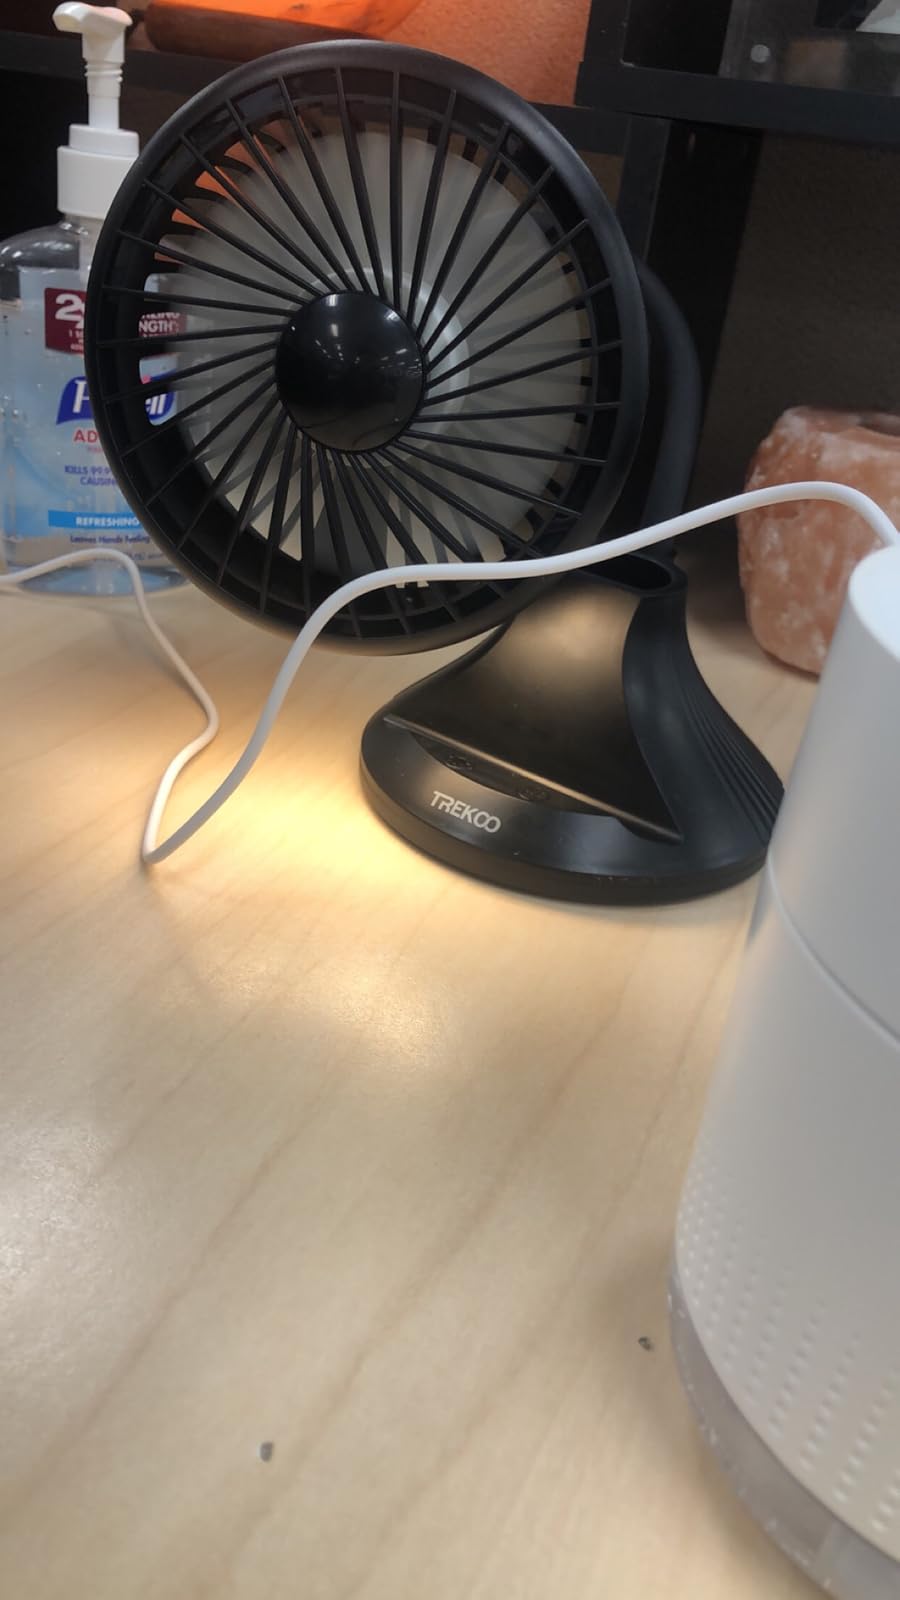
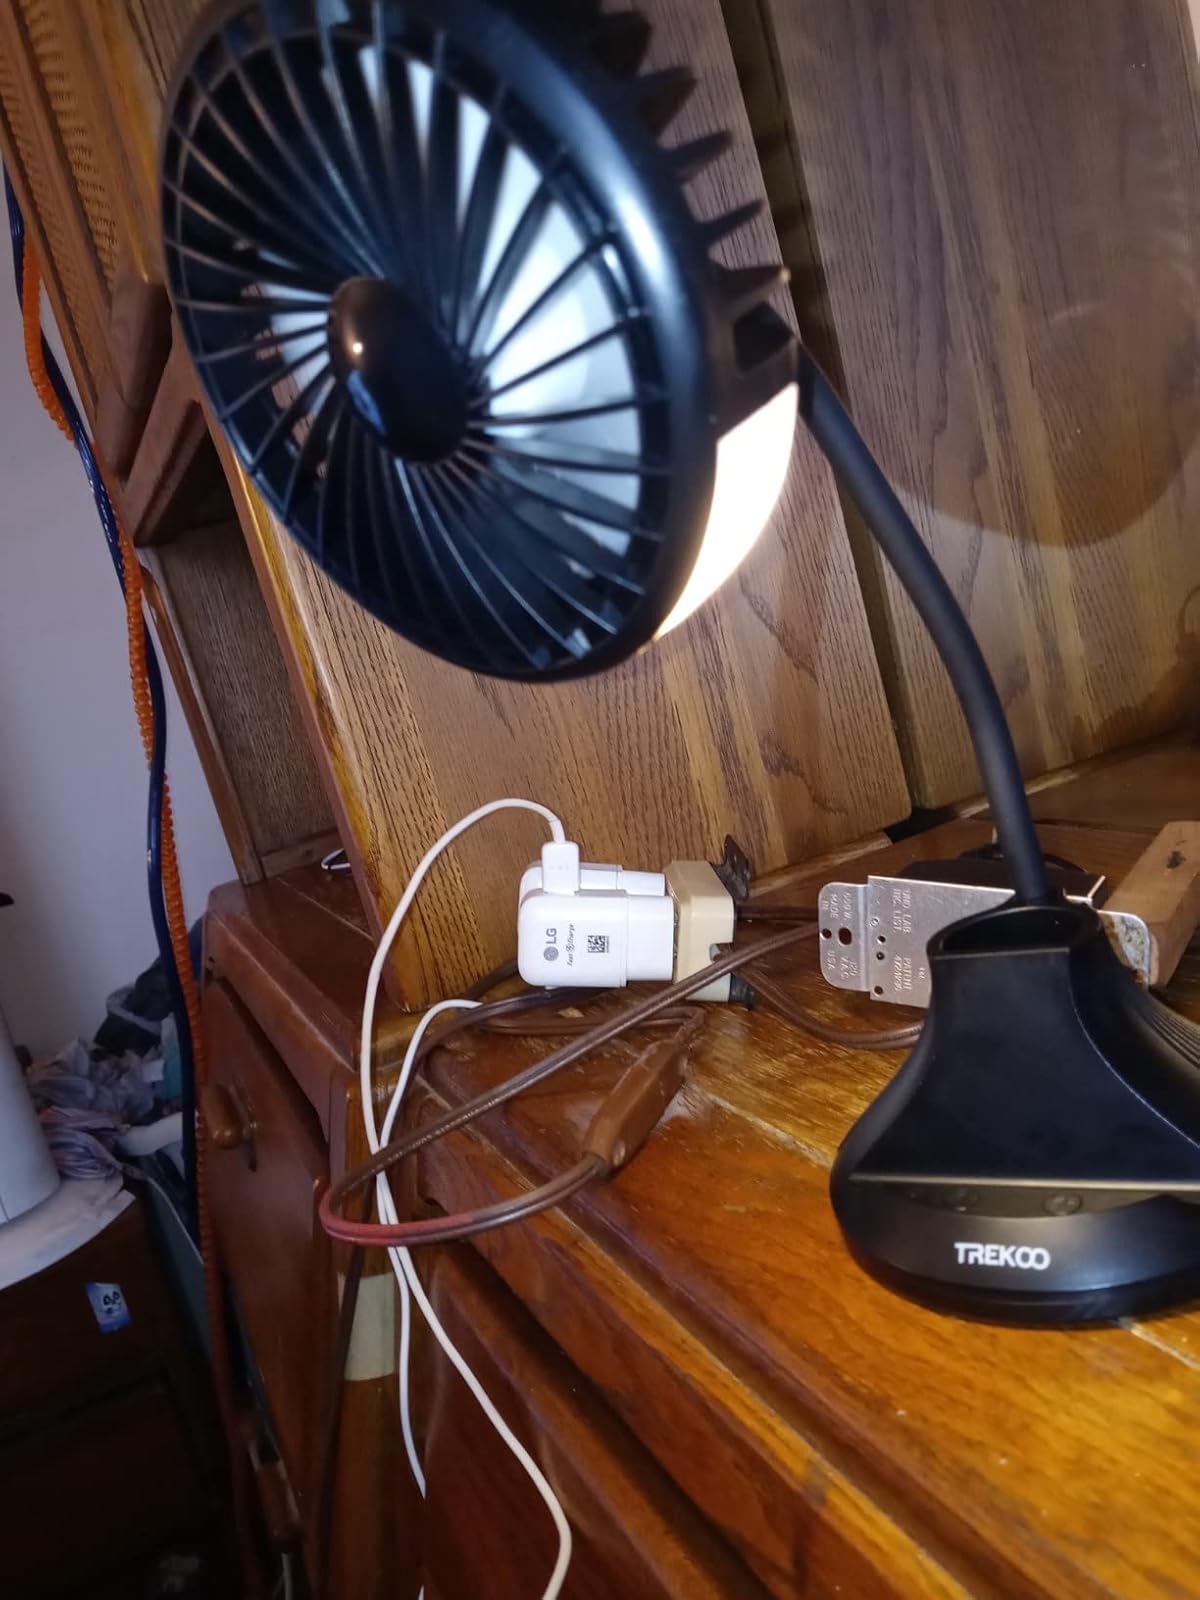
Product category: fan
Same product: yes